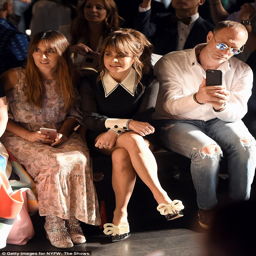
looking on : pop artist was one of several stars to take in the fashion show during fashion week